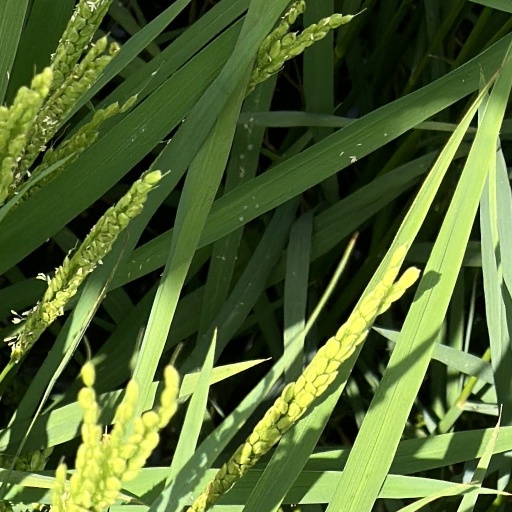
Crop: rice